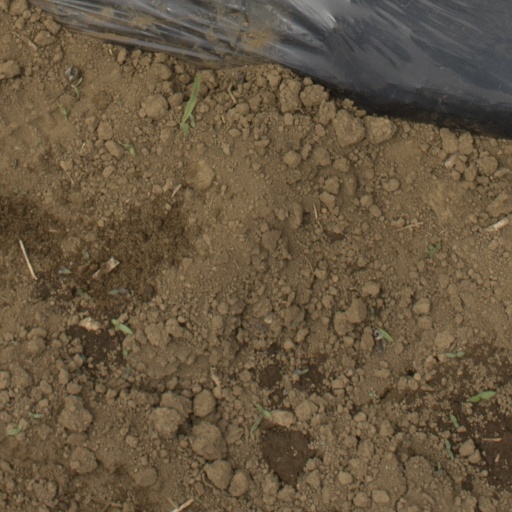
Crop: Jerusalem artichoke